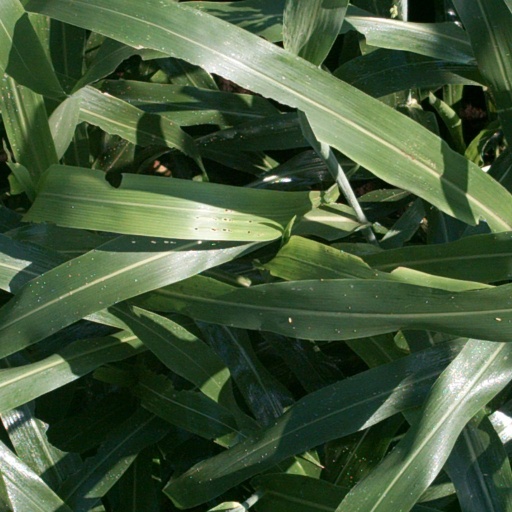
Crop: sorghum